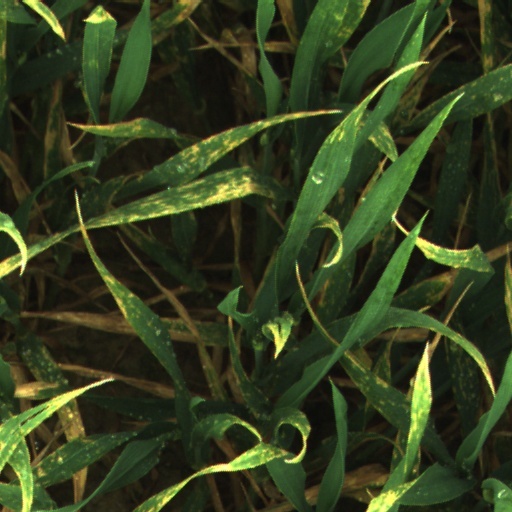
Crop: wheat